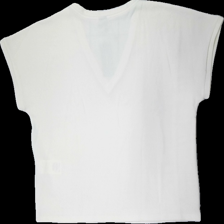
View: back
Type: Top
Category: Ladies
Brand: Not in the list
Brand text on label: Vero Moda
Colors: Beige
Material: 100% polyester
Cut: Regular, V-collar
Size: XL
Season: All
Price range: 100-150
Recommended usage: Reuse
Comment: Tag still remaining